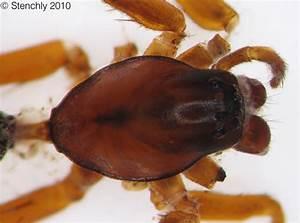
spider